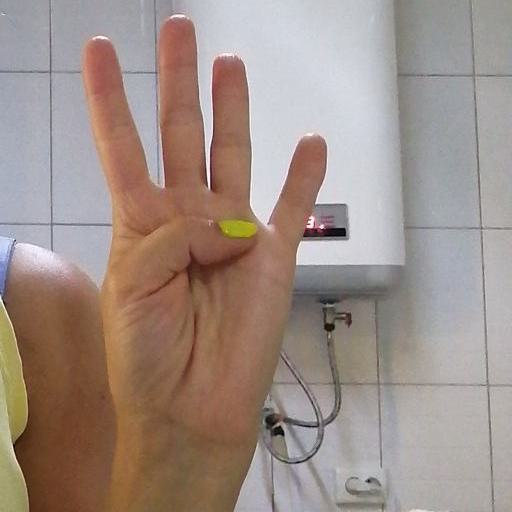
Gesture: four